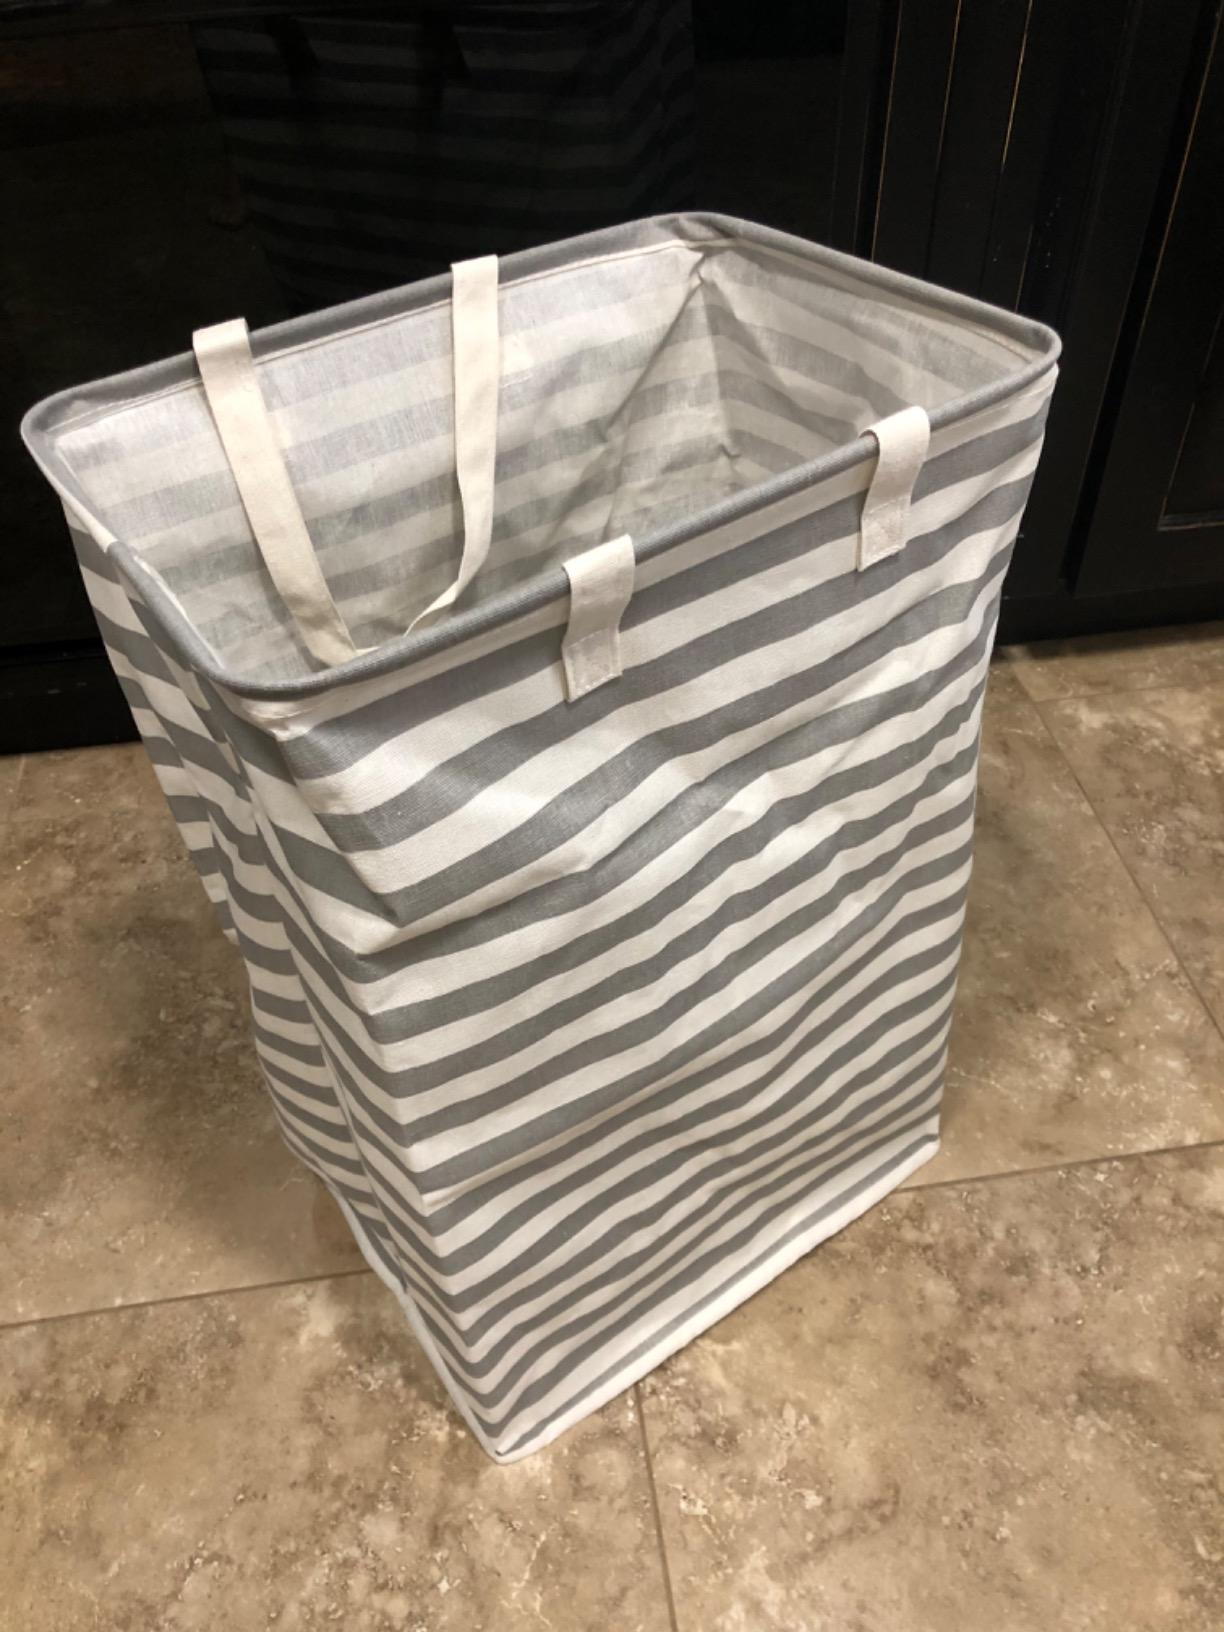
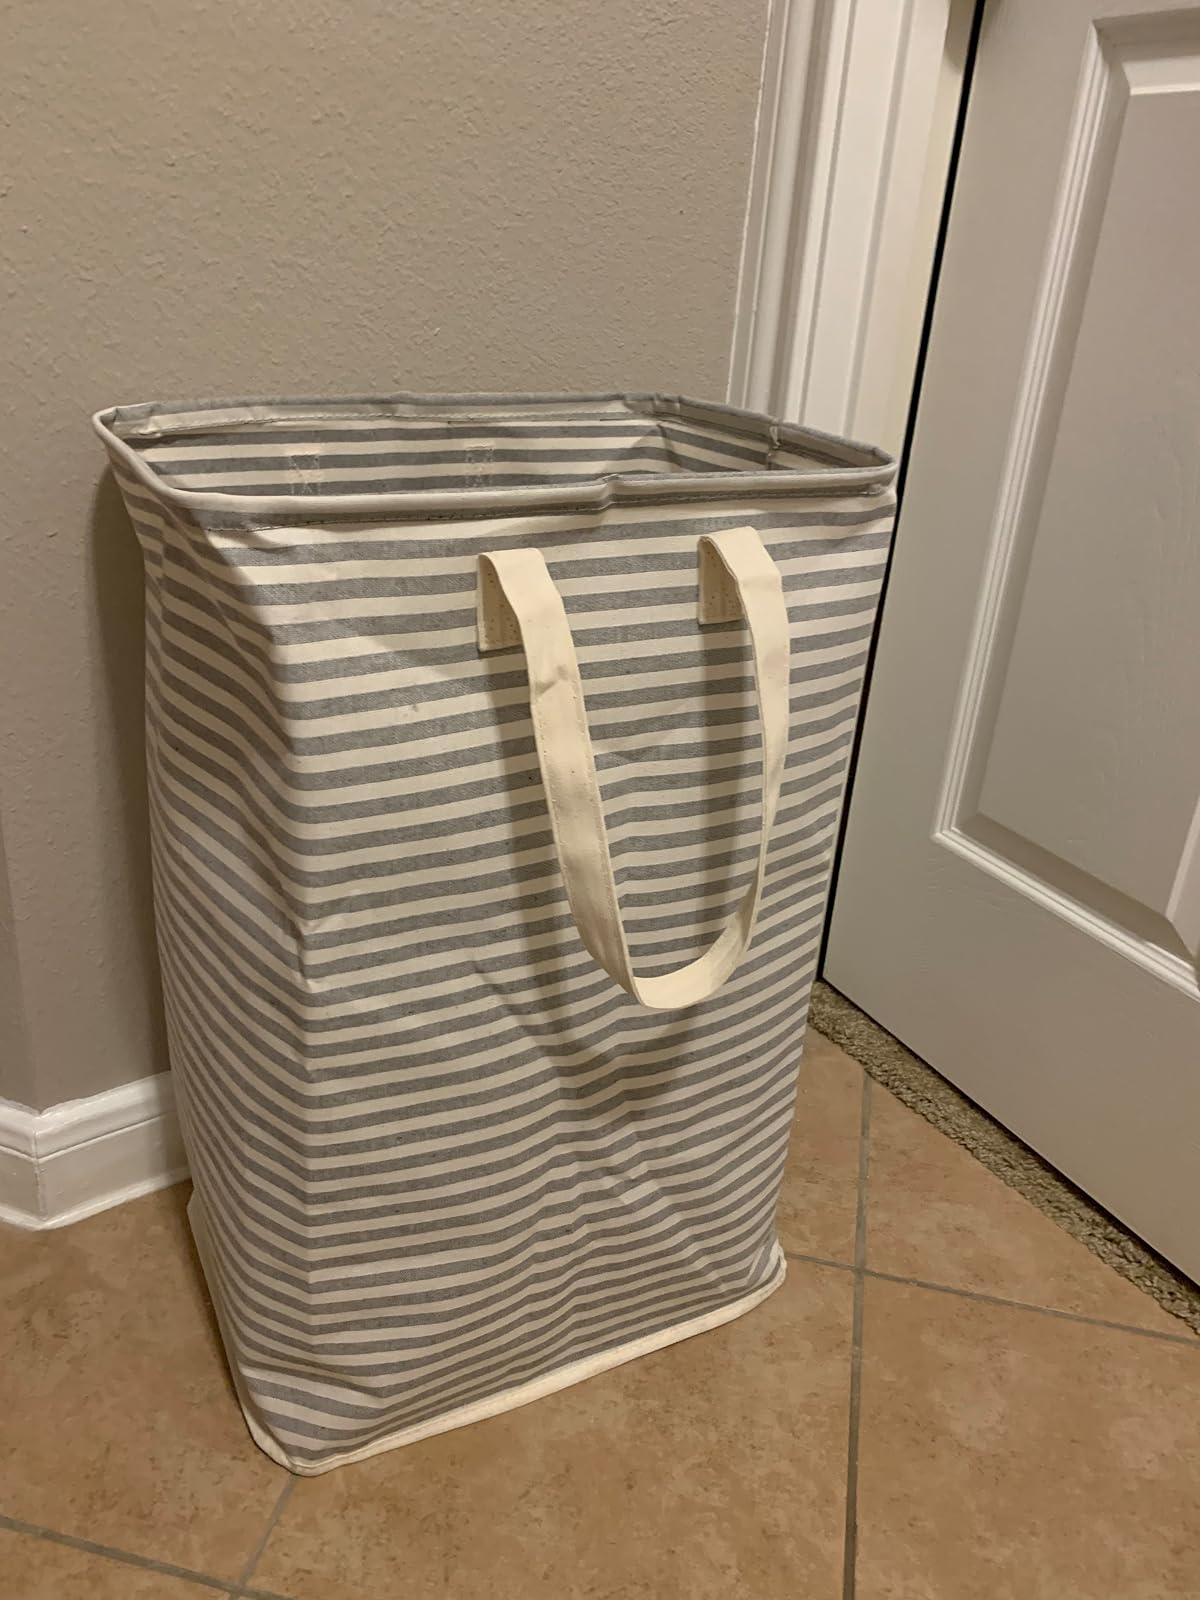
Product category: items_hamper
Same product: no